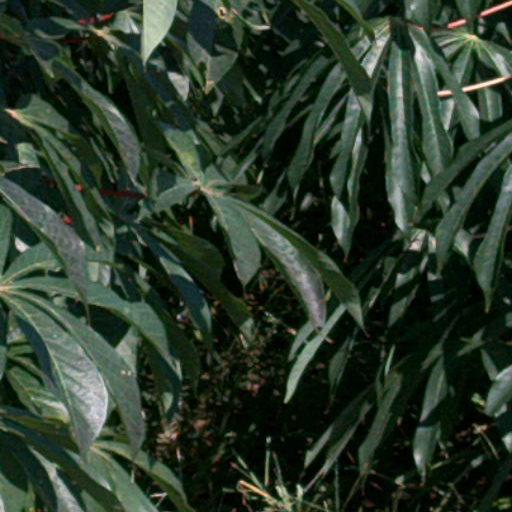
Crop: cassava